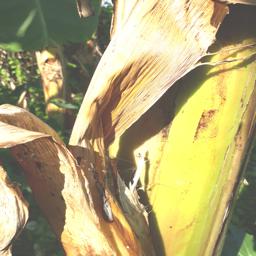
Label: PSEUDOSTEM WEEVIL